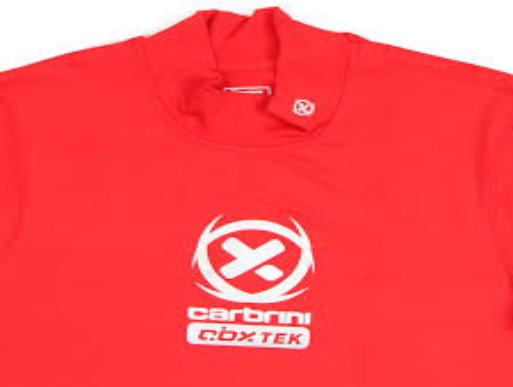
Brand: Carbrini
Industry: Clothes